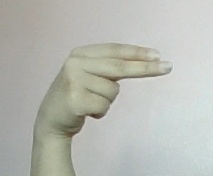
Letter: ain